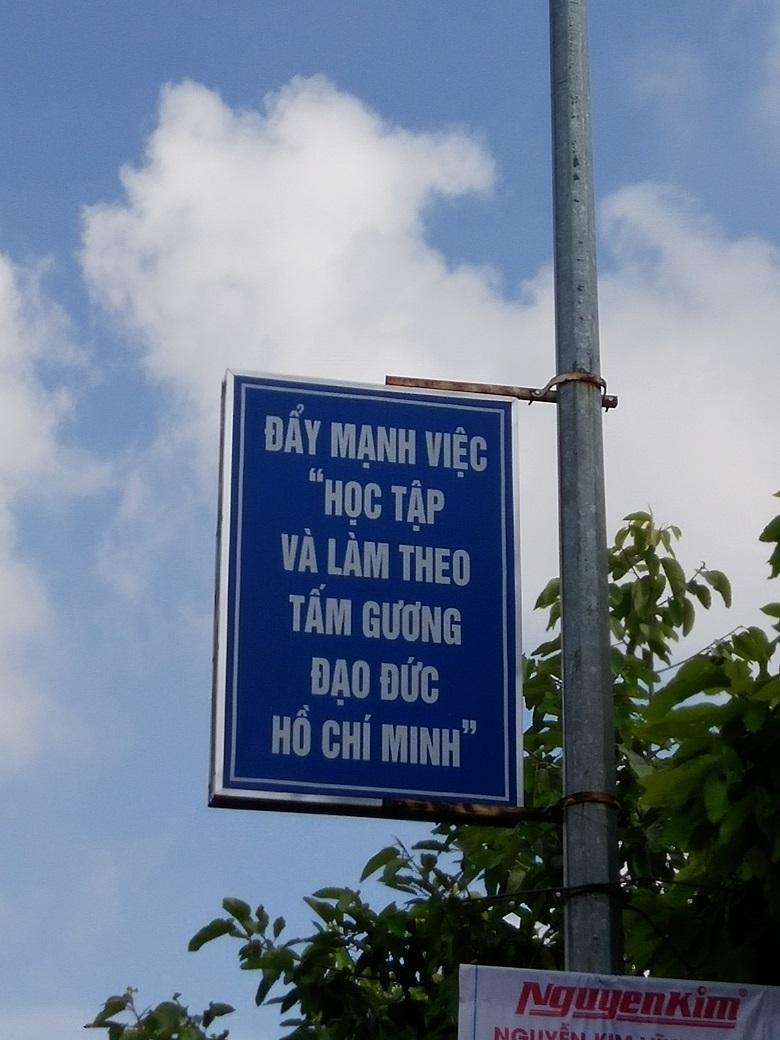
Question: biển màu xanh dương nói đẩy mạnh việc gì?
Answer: việc "học tập và làm theo tấm gương đạo đức hồ chí minh"